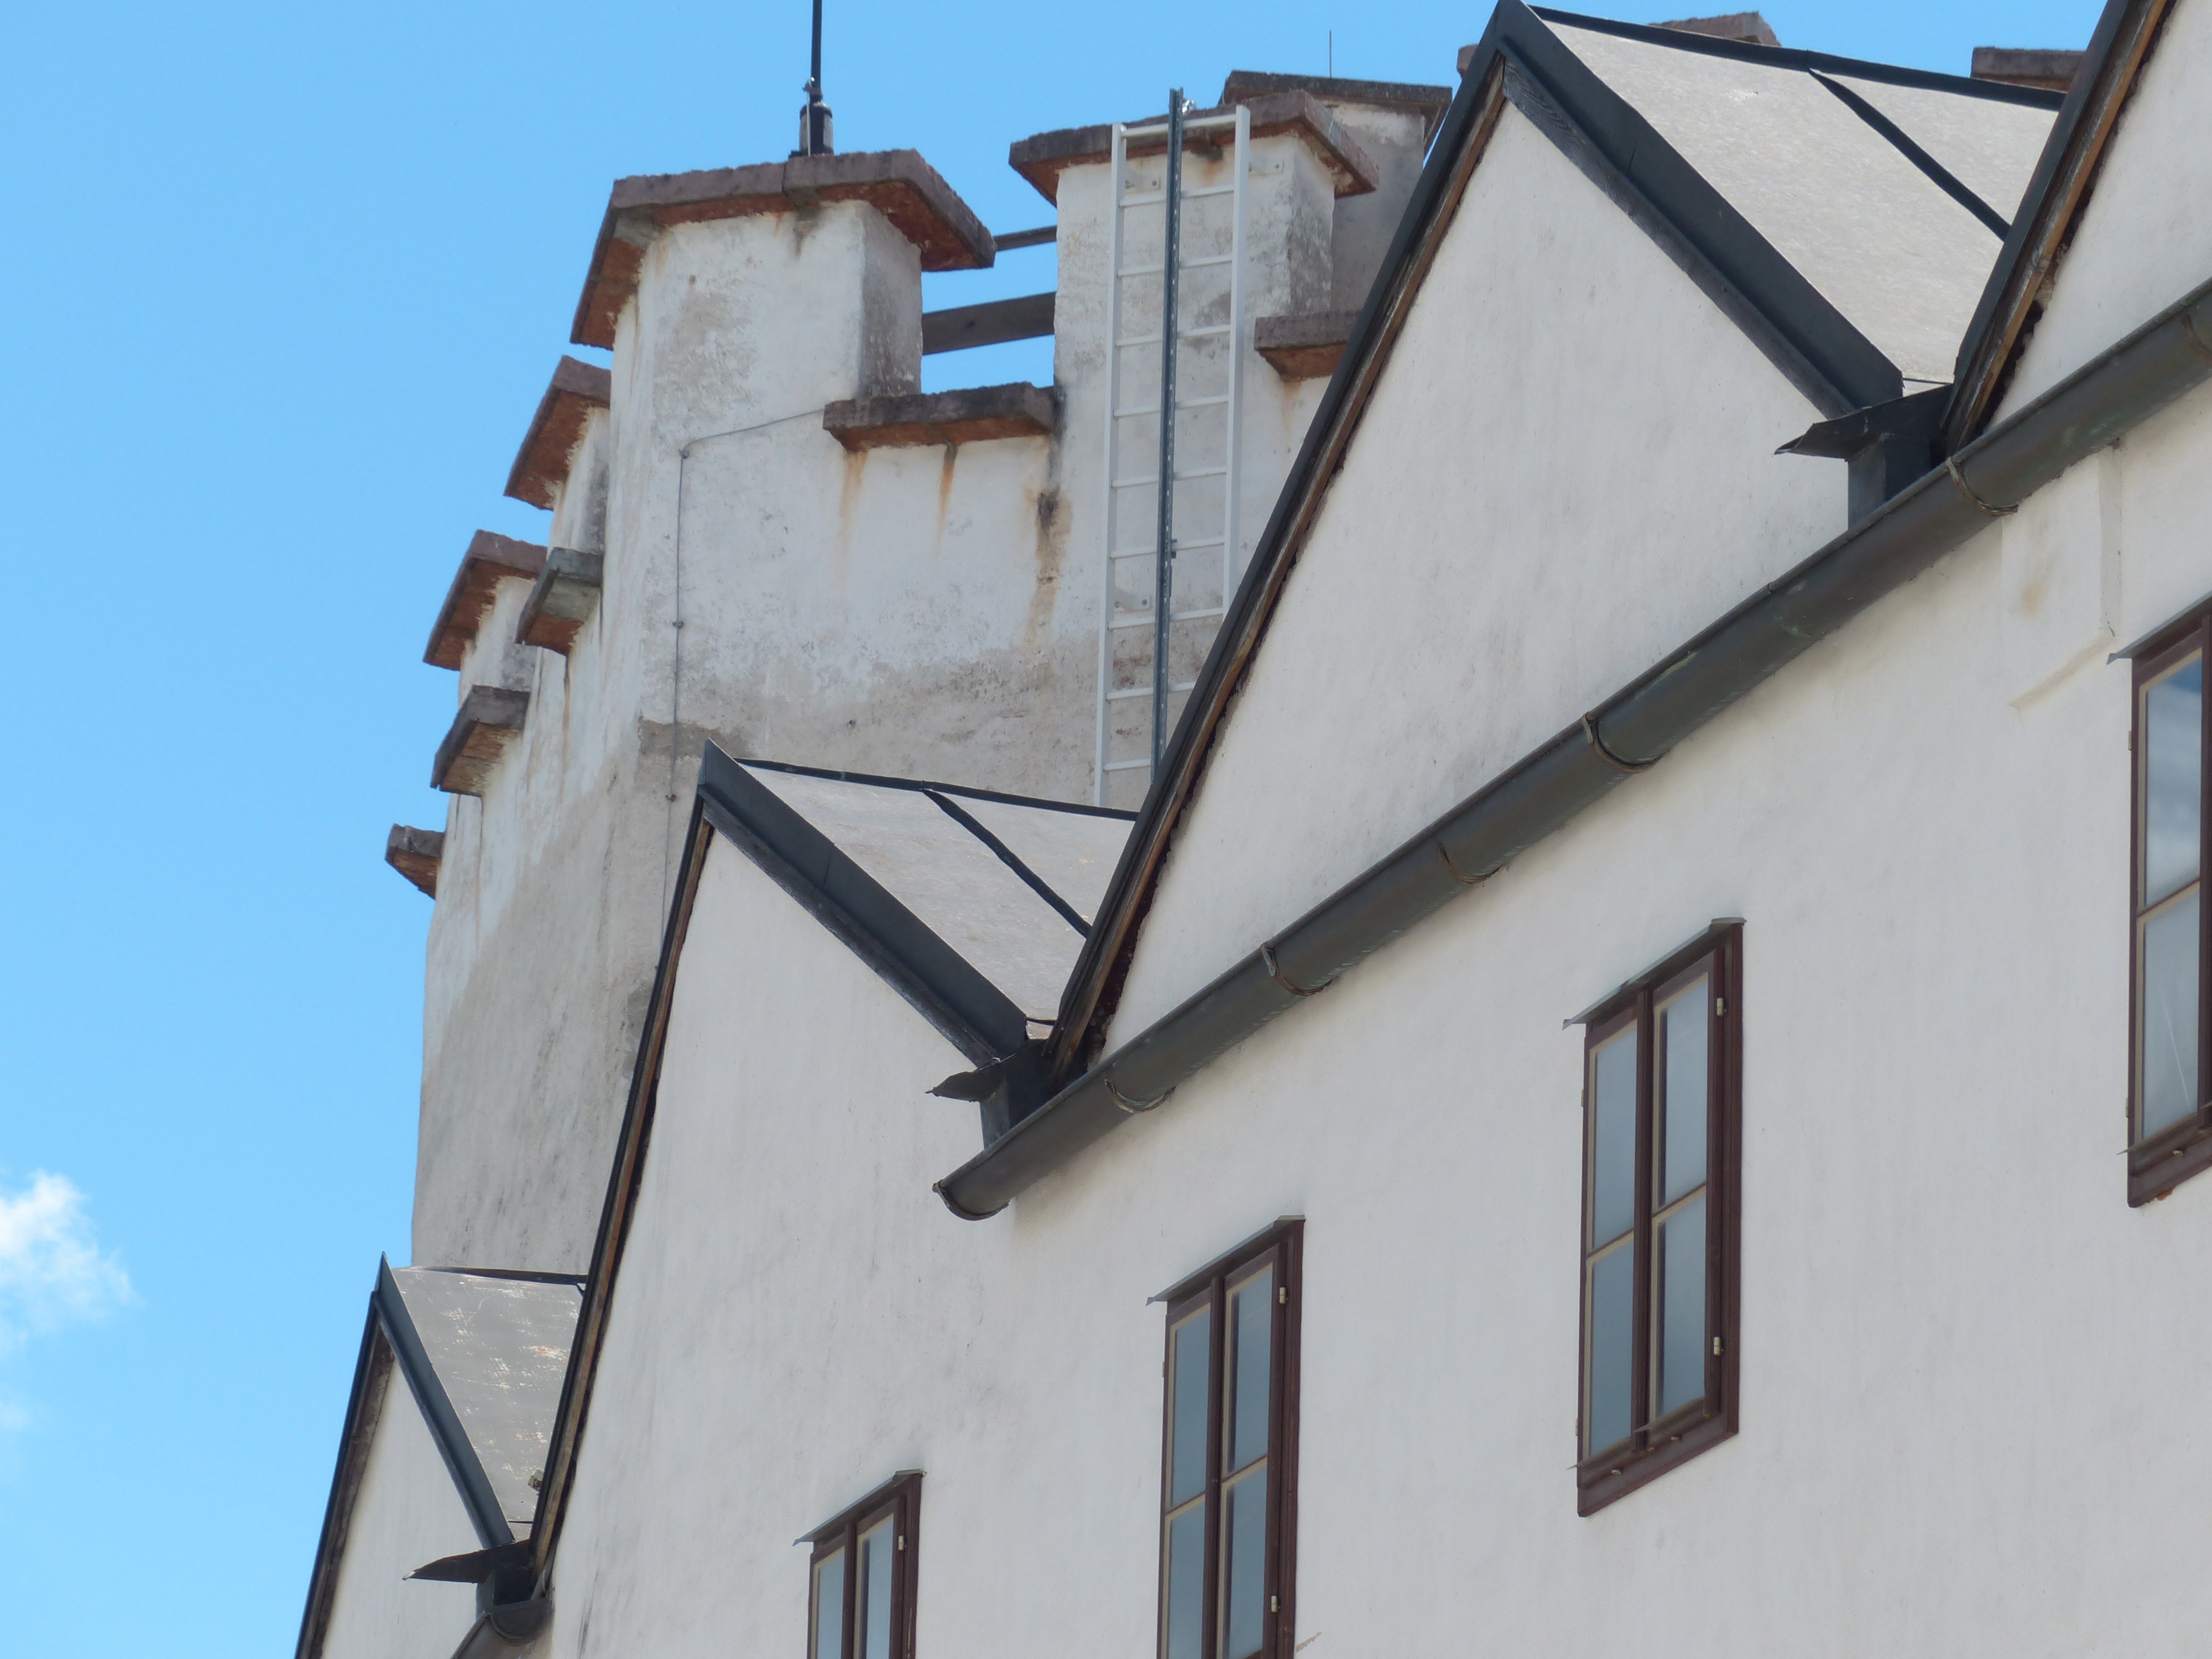
architecture, house, town, roof, building, tower, castle, landmark, facade, austria, places of interest, fortress, tourist attraction, middle ages, salzburg, sublime, imposing, enormous, battlements, crowd puller, knight's castle, hohensalzburg fortress, fortress mountain, town hill